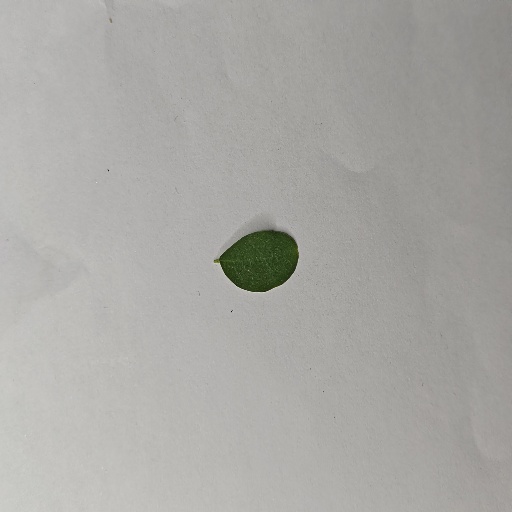
Species: Sojina
Leaf condition: Healthy Leaf